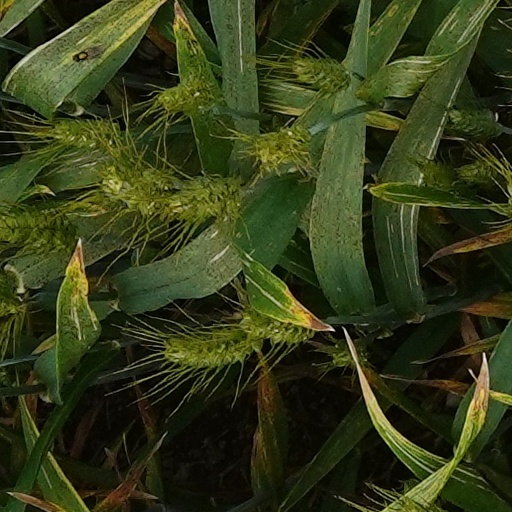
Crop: wheat